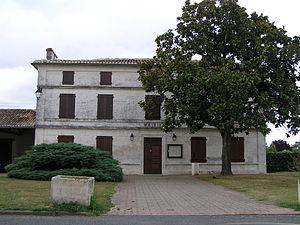
mairie de Balzac